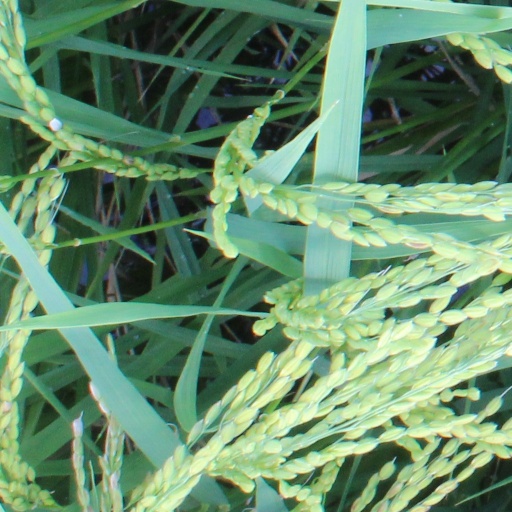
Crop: rice